Bamar people

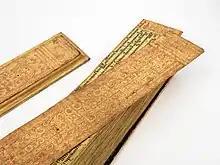
Mahāniddesa, a Buddhist manuscript written in the Burmese script

The cultural heartland of the Bamar is called Anya (also spelt Anyar), which is the area adjoining the upper reaches of the Irrawaddy River, and centred around Sagaing, Magwe, and Mandalay. The Anya region is often called the 'central dry zone' in English due to its paucity of rainfall and reliance on water irrigation. For 1,100 years, this region was home to a series of Burmese royal capitals, until the British annexed Upper Burma (the last remaining part of the Konbaung Kingdom) in 1885. Bamar from this region are called "anyar thar" (အညာသား) in Burmese.